Forouhi–Bloomer model

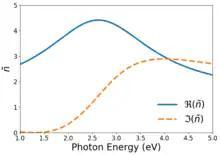
Forouhi–Bloomer model. The real (blue solid line) and imaginary (orange dashed line) components of complex refractive index are plotted for model with parameters formula_1 1.3 eV, formula_2 1.4910 eV, formula_3 5.2139 eV, formula_4 8.6170 eVformula_5, and formula_6 1.5256. These parameters approximate amorphous silicon.

The Forouhi–Bloomer model is a mathematical formula for the frequency dependence of the complex-valued refractive index. The model can be used to fit the refractive index of amorphous and crystalline semiconductor and dielectric materials at energies near and greater than their optical band gap. The dispersion relation bears the names of Rahim Forouhi and Iris Bloomer, who created the model and interpreted the physical significance of its parameters. The model is aphysical due to its incorrect asymptotic behavior and non-Hermitian character. These shortcomings inspired modified versions of the model as well as development of the Tauc–Lorentz model.